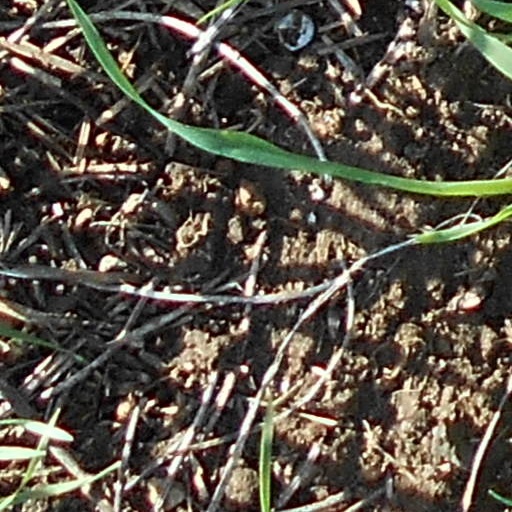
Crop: wheat